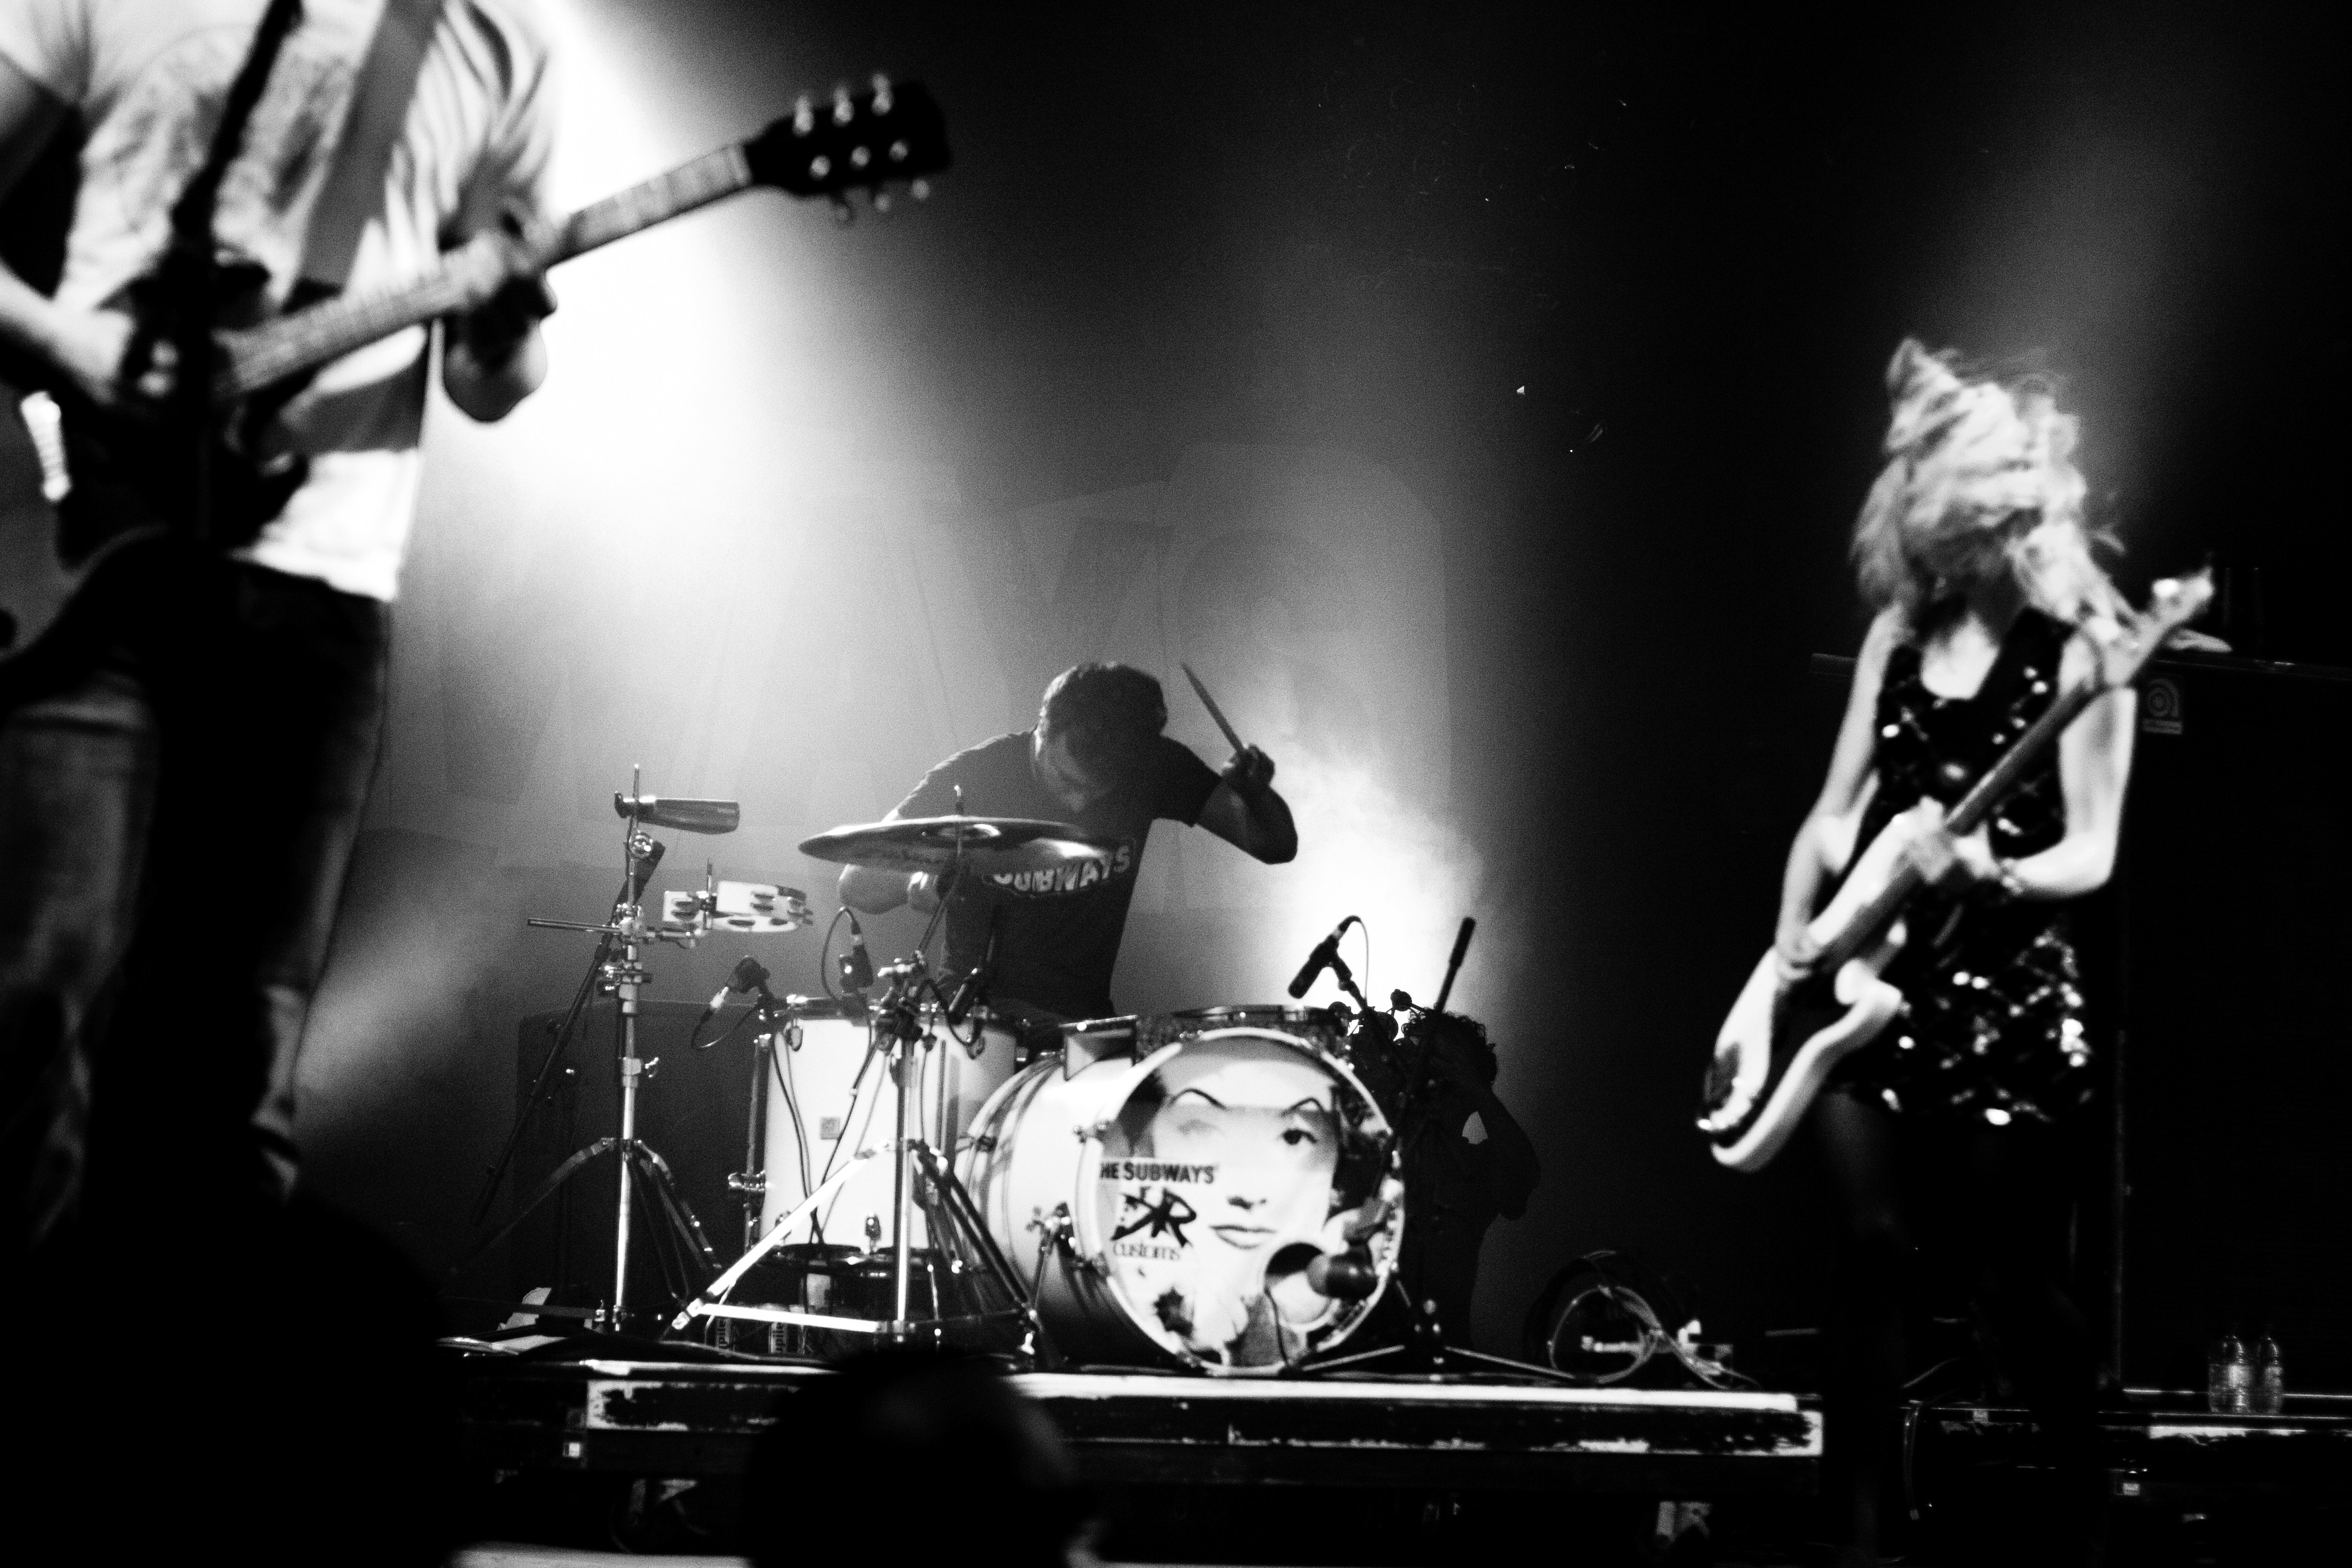
music, black and white, concert, live, canon, musician, monochrome, drum, festival, 40d, gig, stage, 2012, dour, charlotte, cooper, thesubways, billy, lunn, josh, morgan, performance, bassist, guitarist, drums, drummer, entertainment, performing arts, rock concert, monochrome photography, musical ensemble